Rakim

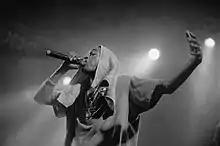
Rakim performing in Hamburg, Germany, June 3, 1998

After breaking up his partnership with Eric B. in early-1993, Rakim kept a low profile, only making one notable appearance on the soundtrack to the 1993 film "Gunmen". A reshuffling in MCA caused Rakim to be dropped from the label in 1994. As Rakim continued to struggle with legal problems, he secured a deal with Universal Records and began recording his solo debut album "The 18th Letter" in 1996. In November 1997, the album "The 18th Letter" was released. Expectations were high for Rakim, as the album debuted at #4 on the Billboard 200 and was certified Gold by the RIAA.